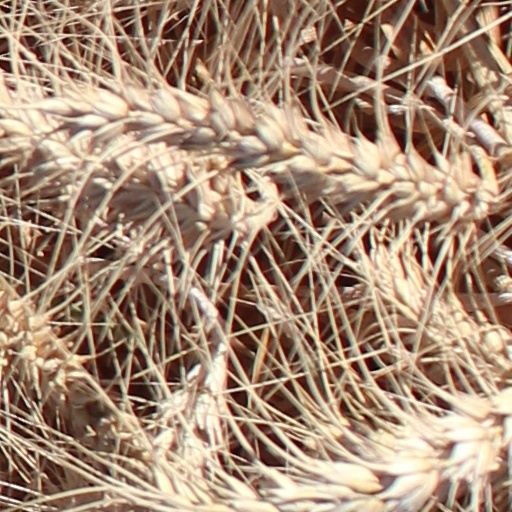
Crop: wheat